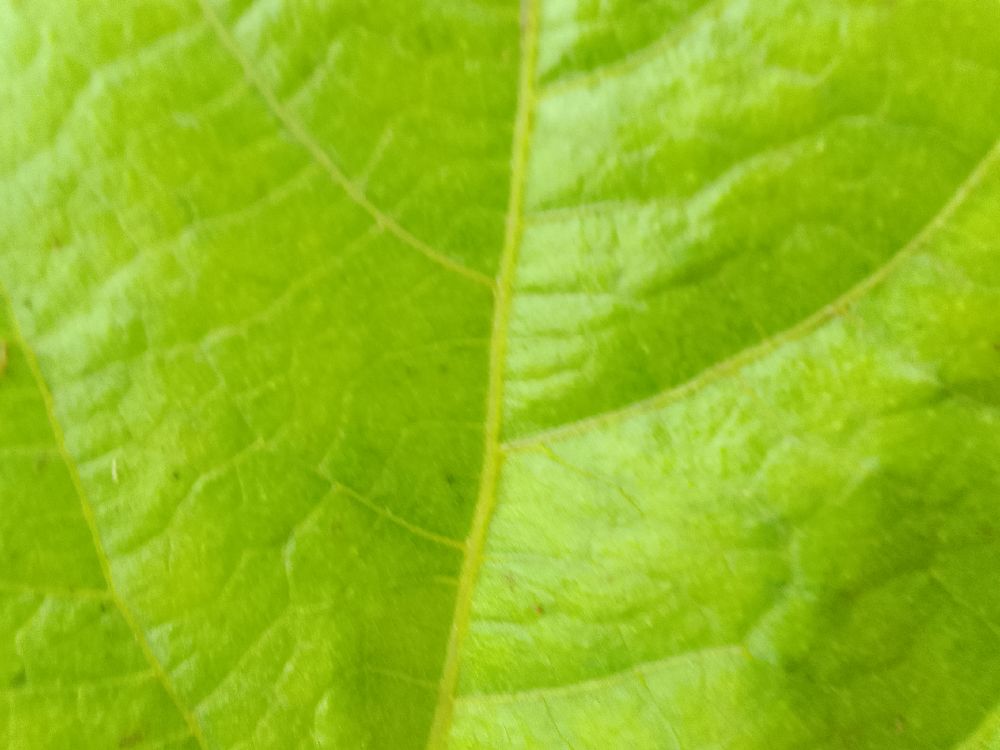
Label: healthy